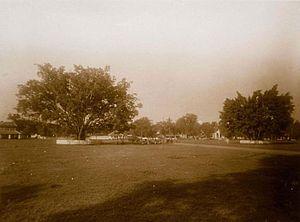
L’alun-alun est une place javanaise se trouvant dans les villages, villes et capitales d'Indonésie. De symbolique importante, l'alun-alun est le centre de rencontre du peuple et de l'aristocratie et le lieu de nombreuses festivités.